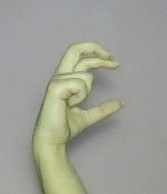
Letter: thal